Michael Ballack

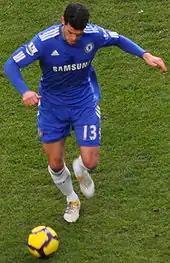
Ballack in action against Fulham in December 2009

Ballack captained the Chelsea team in the absence of captain John Terry and vice-captain Frank Lampard in a 2–1 win over Newcastle United on 29 December 2007. Ballack then played his 50th game in a Chelsea shirt in a 2–1 win against Fulham in which he scored the winning goal for Chelsea. He also scored the only goal that won the match for Chelsea against Reading to extend the blues' winning streak to a record of nine. And, on 5 March 2007, he scored again, this time against Olympiacos in the Champions League round of 16 in a 3–0 win. He scored the winning goal in the 2–0 win in the second leg of the quarter-finals against Fenerbahçe, a victory that secured Chelsea a place in the semi-finals.